Roger L'Estrange

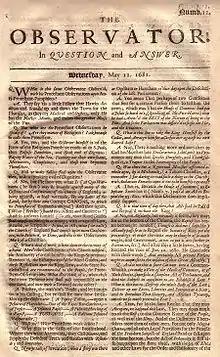
L'Estrange's "The Observator" of 11 May 1681

L'Estrange spent the first two years of the Restoration settling old scores against figures associated with the previous regime and bolstering his credentials as a Royalist writer and courtier. A typical pamphlet of this phase in his career was "A Rope for Pol," a lengthy diatribe attacking Marchamont Nedham, who had edited the official newsbook from 1655 under Cromwell's Protectorate.